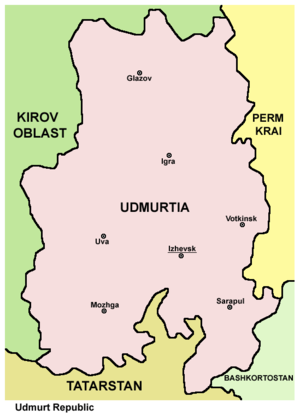
Republikken Udmurtien
Kort over Republikken Udmutien
Republikken Udmurtien er en af 21 autonome republikker i Den Russiske Føderation beliggende ved Uralbjergene 1.325 km øst for Moskva. Republikken har 1.517.237 indbyggere og et areal på 42.061 km². Hovedstaden i Udmurtien er Isjevsk med 646.277 indbyggere. Andre større byer i republikken er Sarapul med 97.910 og Votkinsk, der har 98.063 indbyggere.